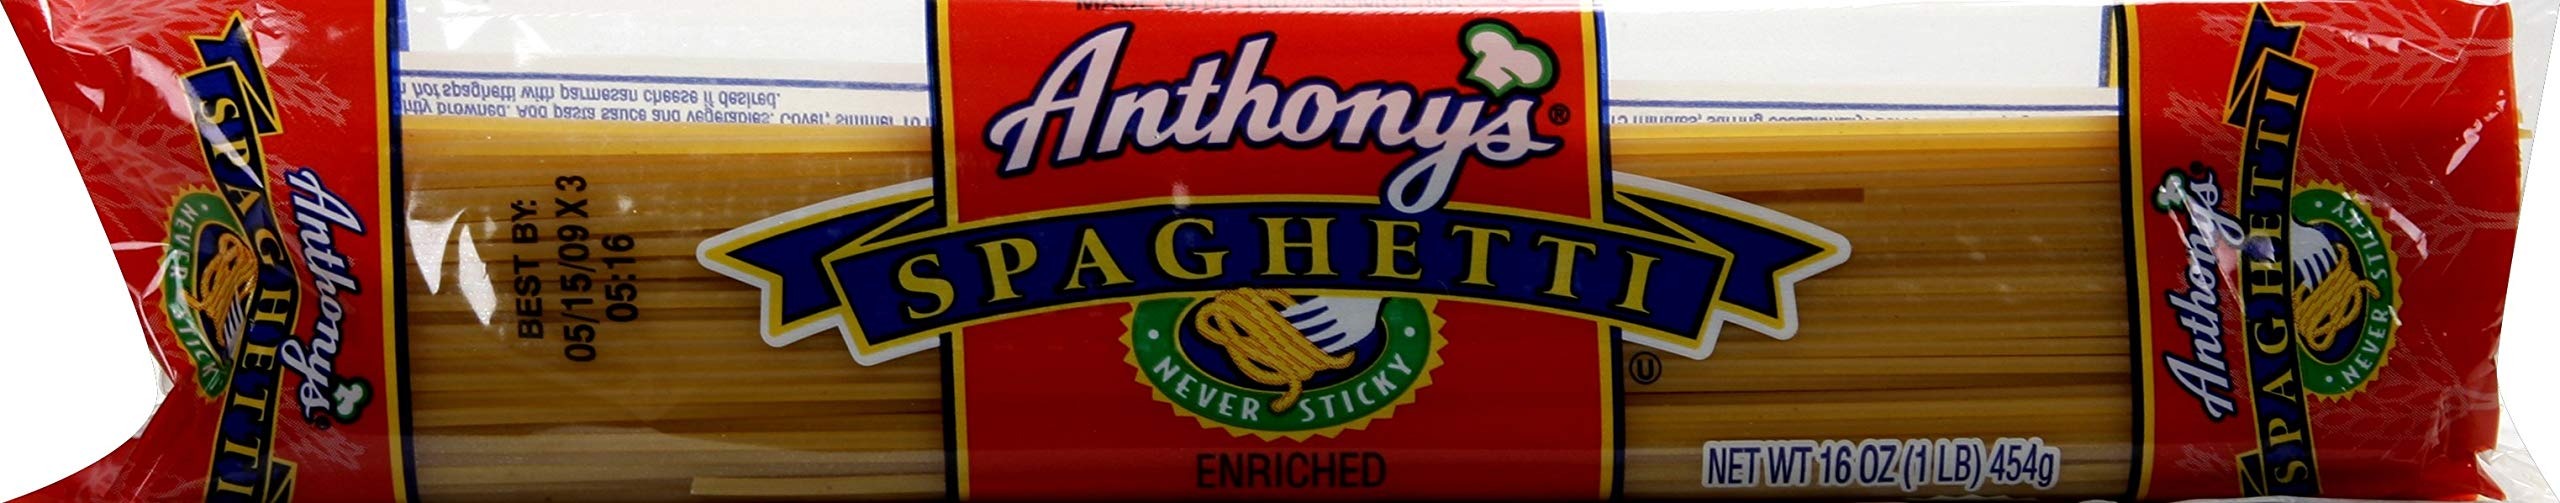
Item Name: Anthony's Spaghetti, 16 oz
Bullet Point 1: Good quality product
Bullet Point 2: Product dimension: 12.25" x 3.5" x 1"
Bullet Point 3: Country of origin: United States
Bullet Point 4: Country of origin is United States
Value: 16.0
Unit: ounce

Price: 1.48